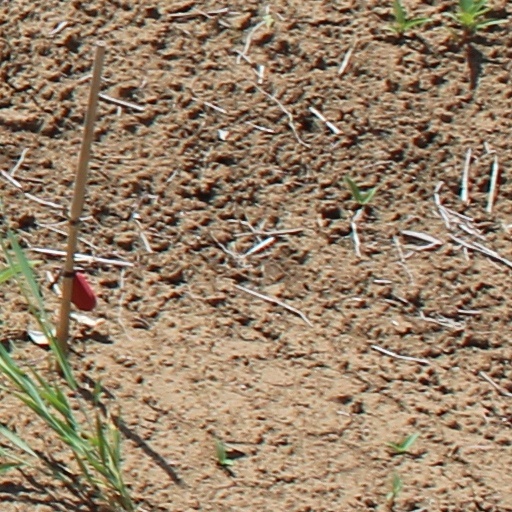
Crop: wheat